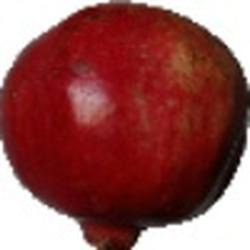
Label: Pomegranate